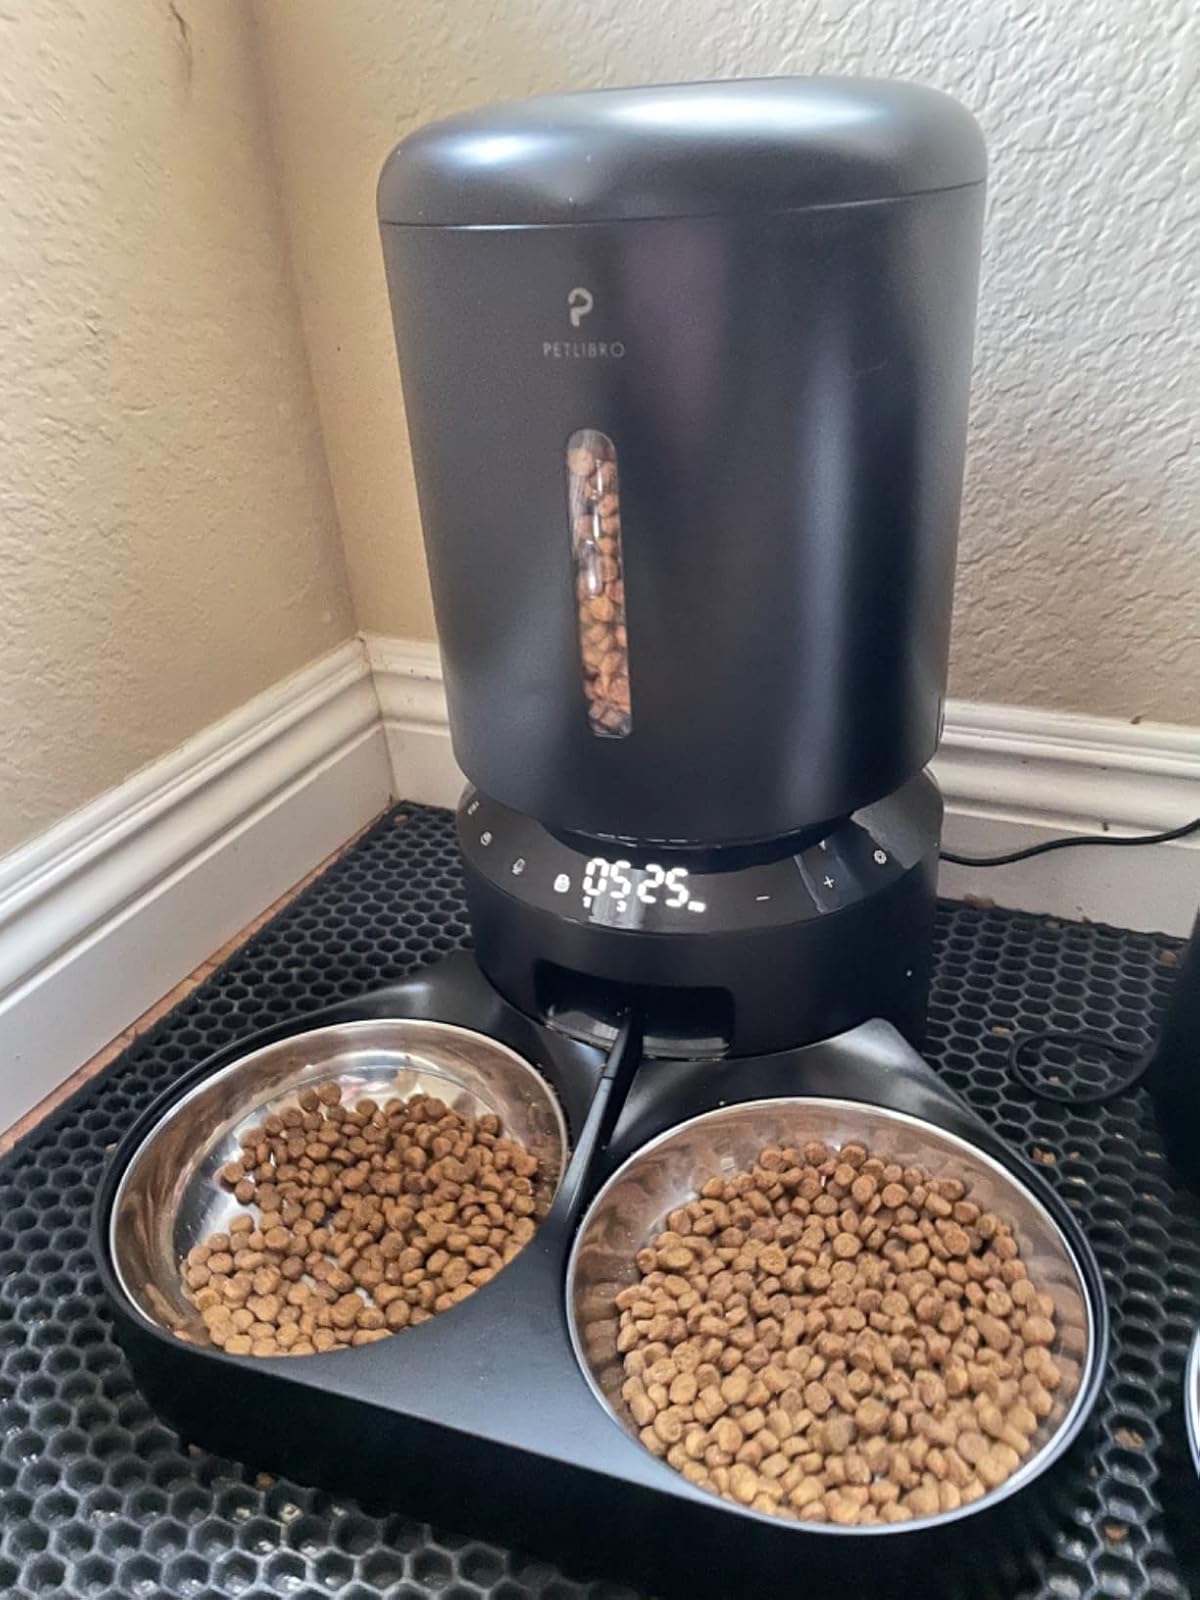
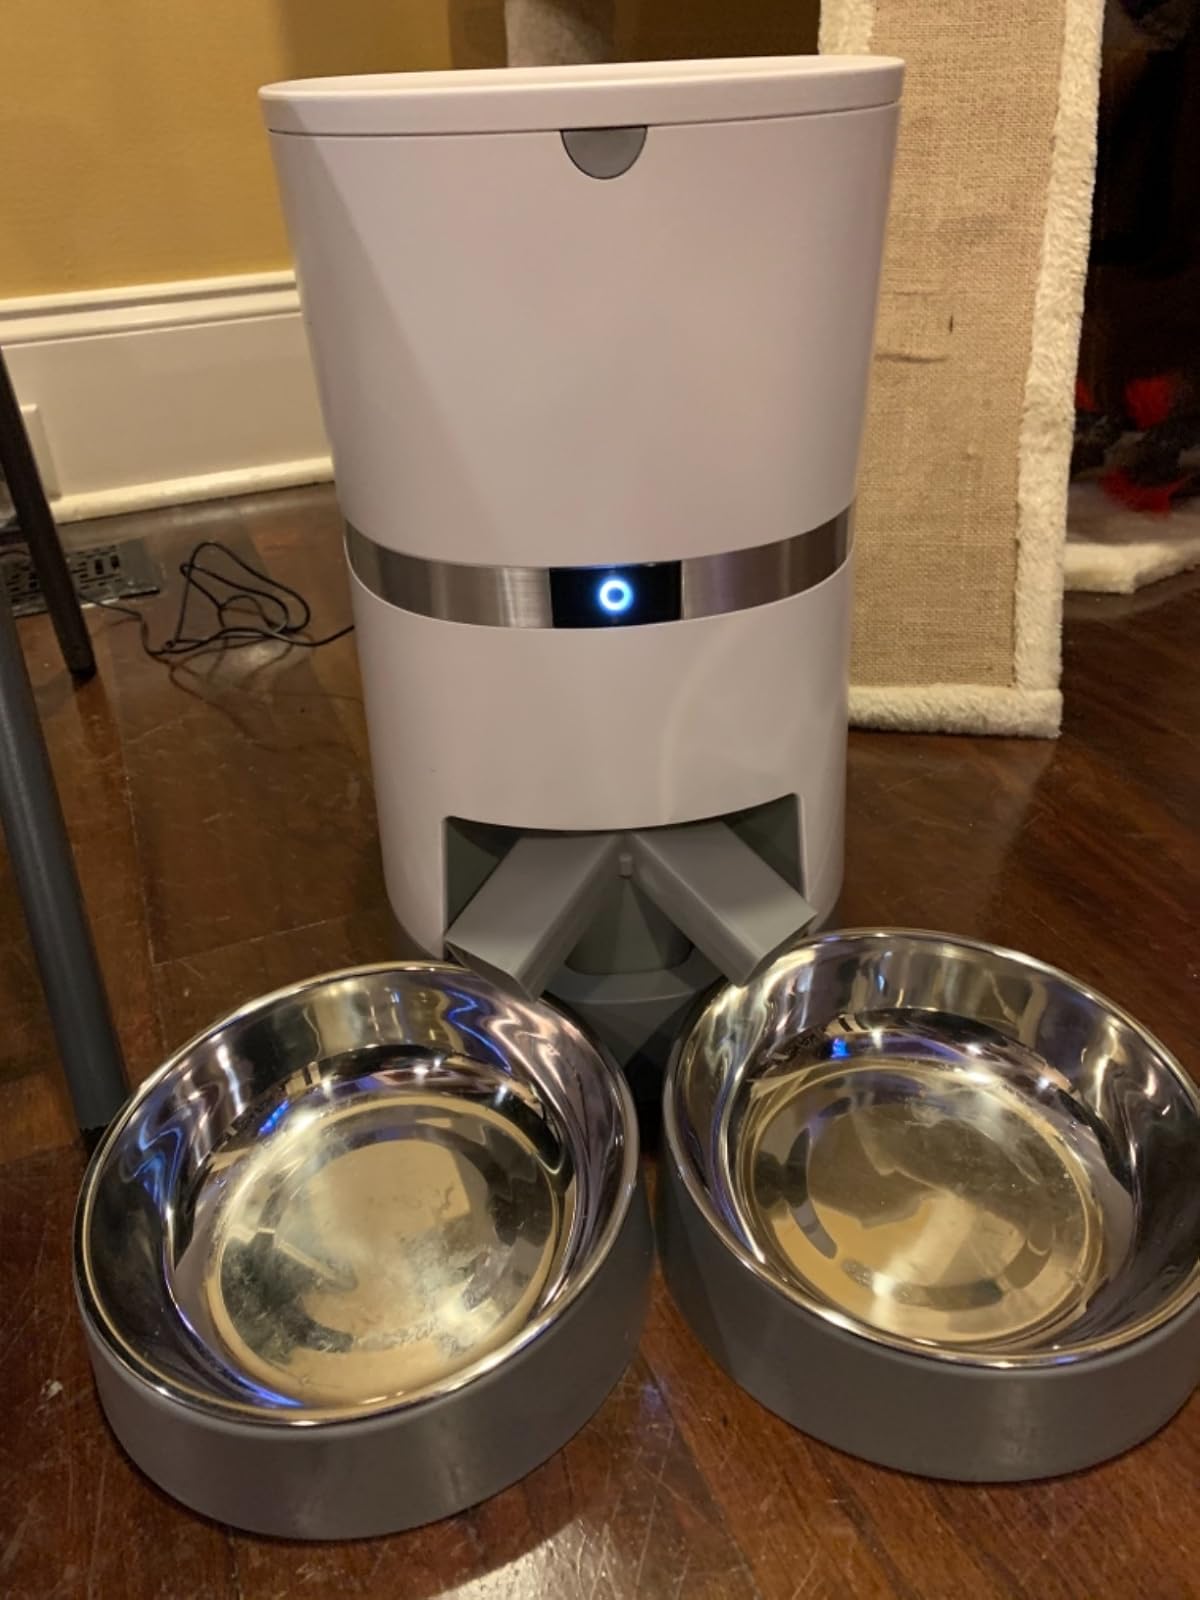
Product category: items_feeder
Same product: no